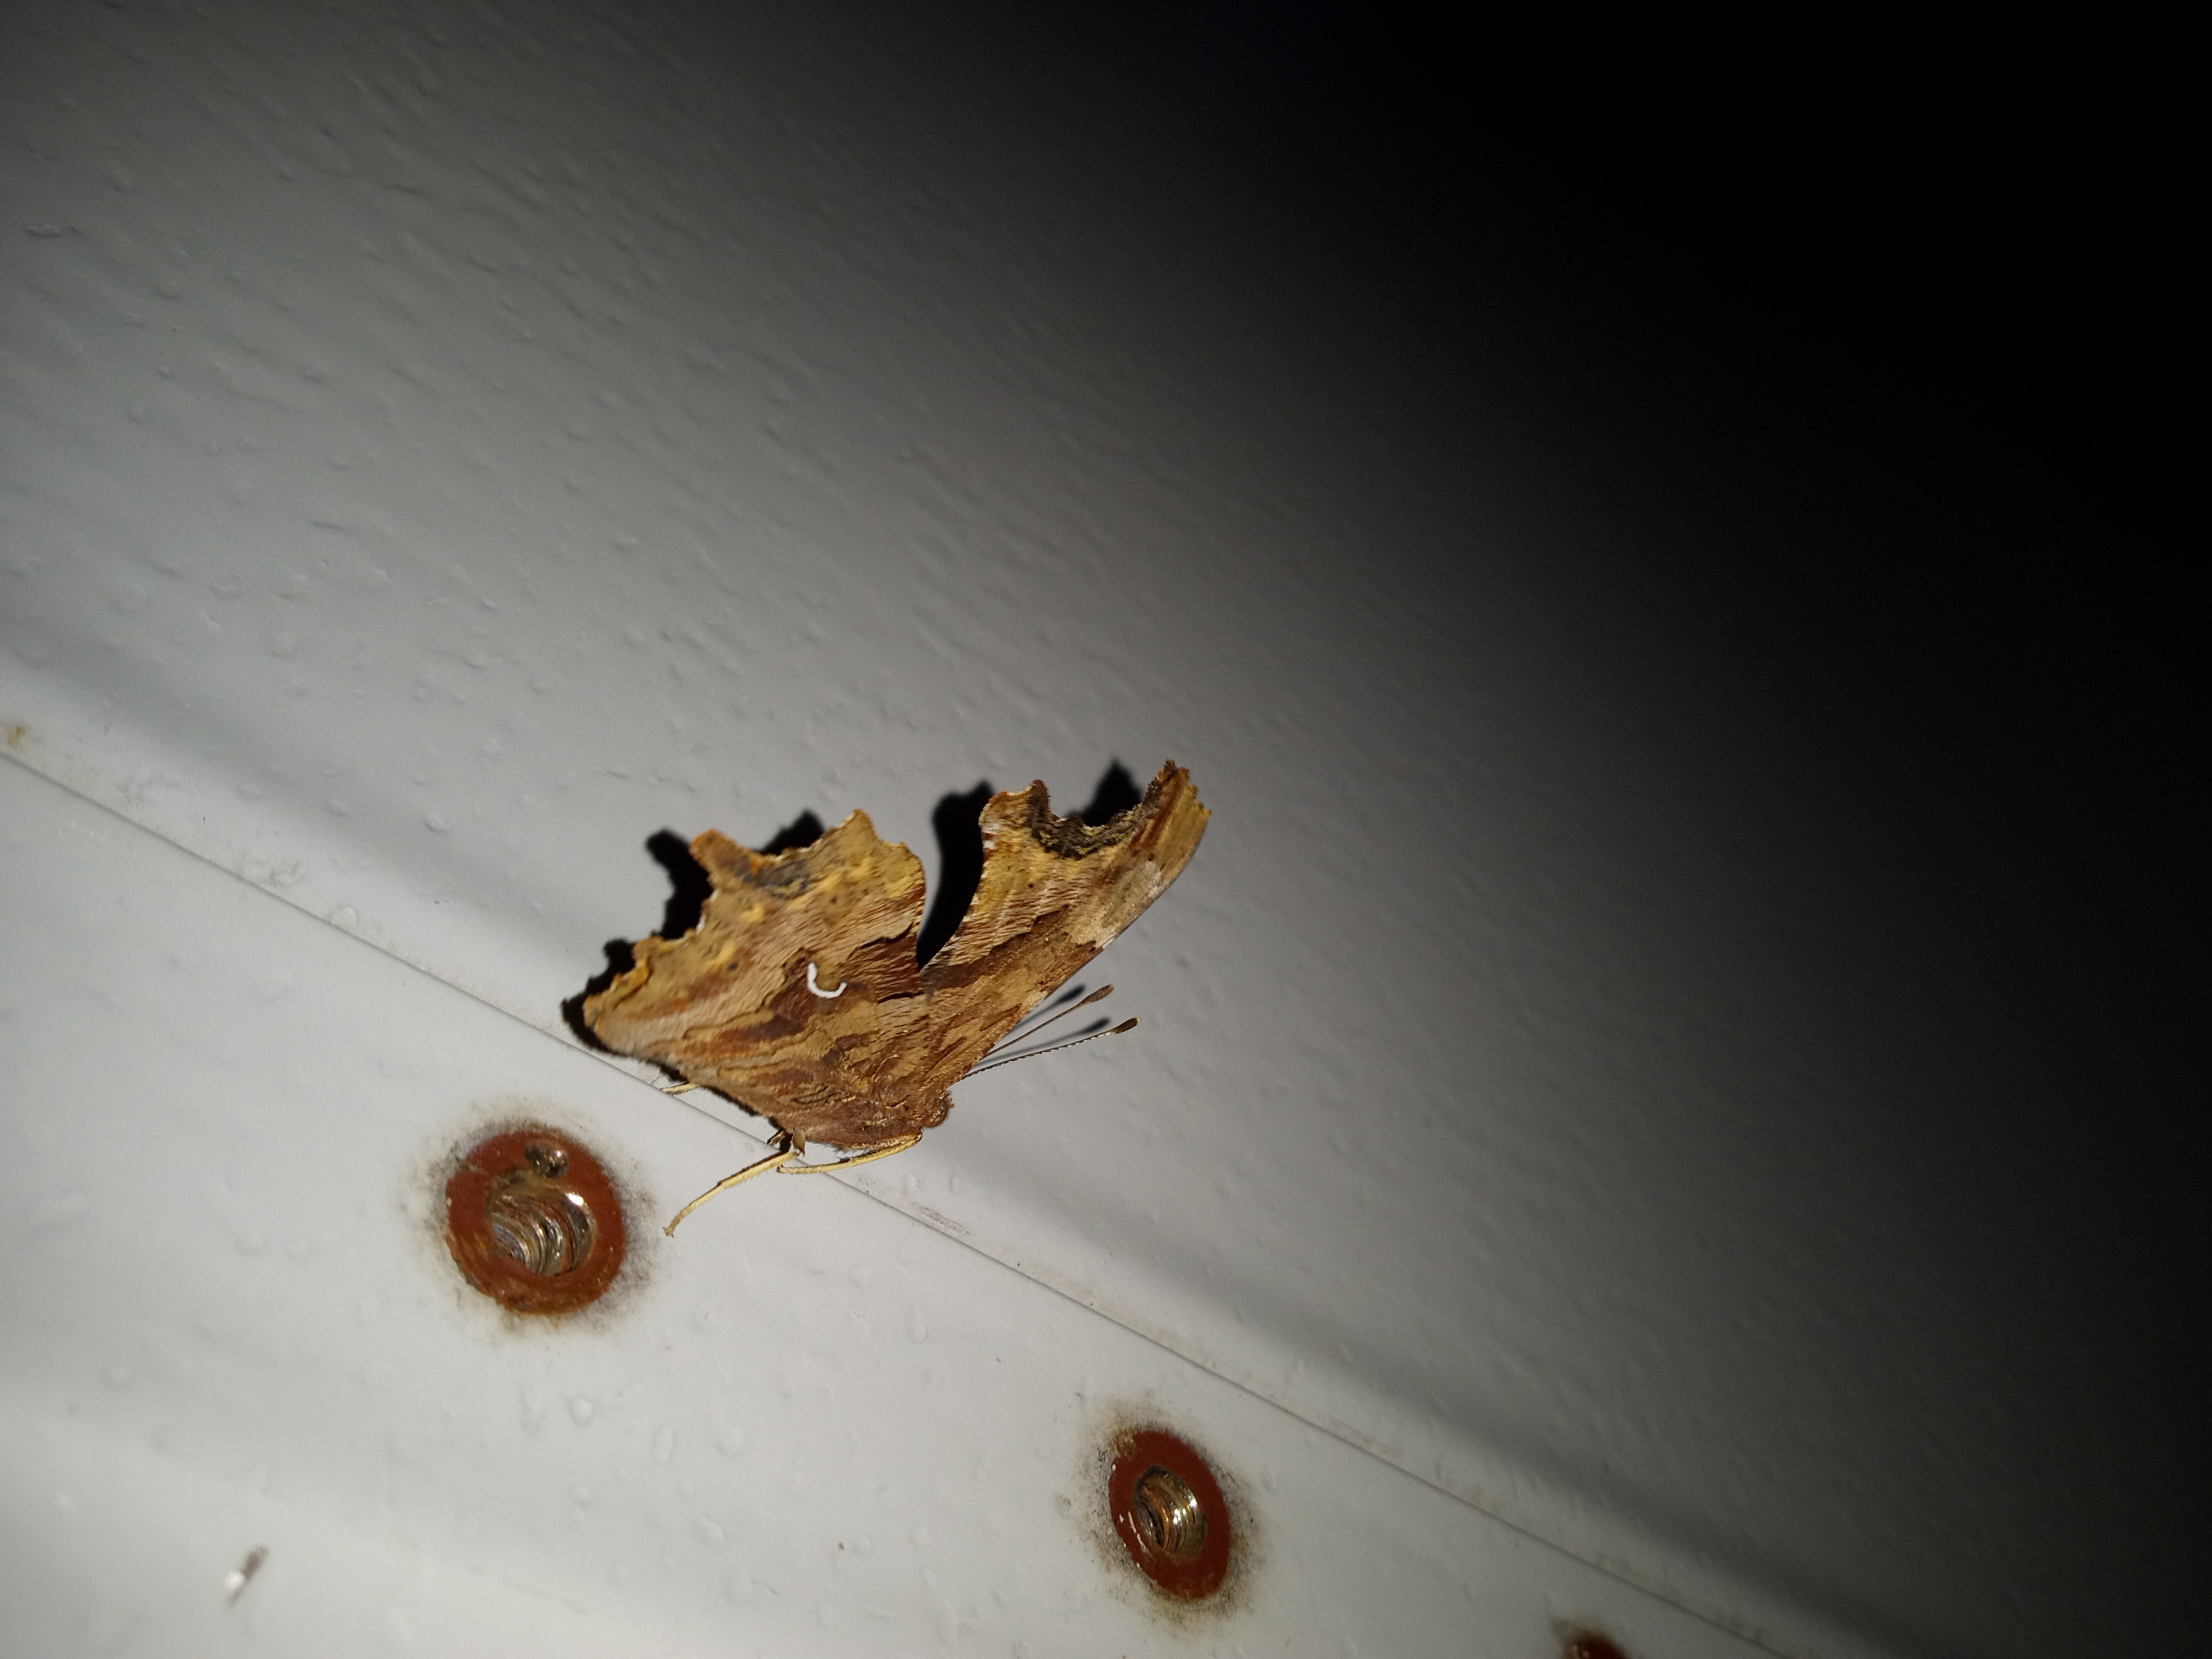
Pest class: non_pest_herbivores